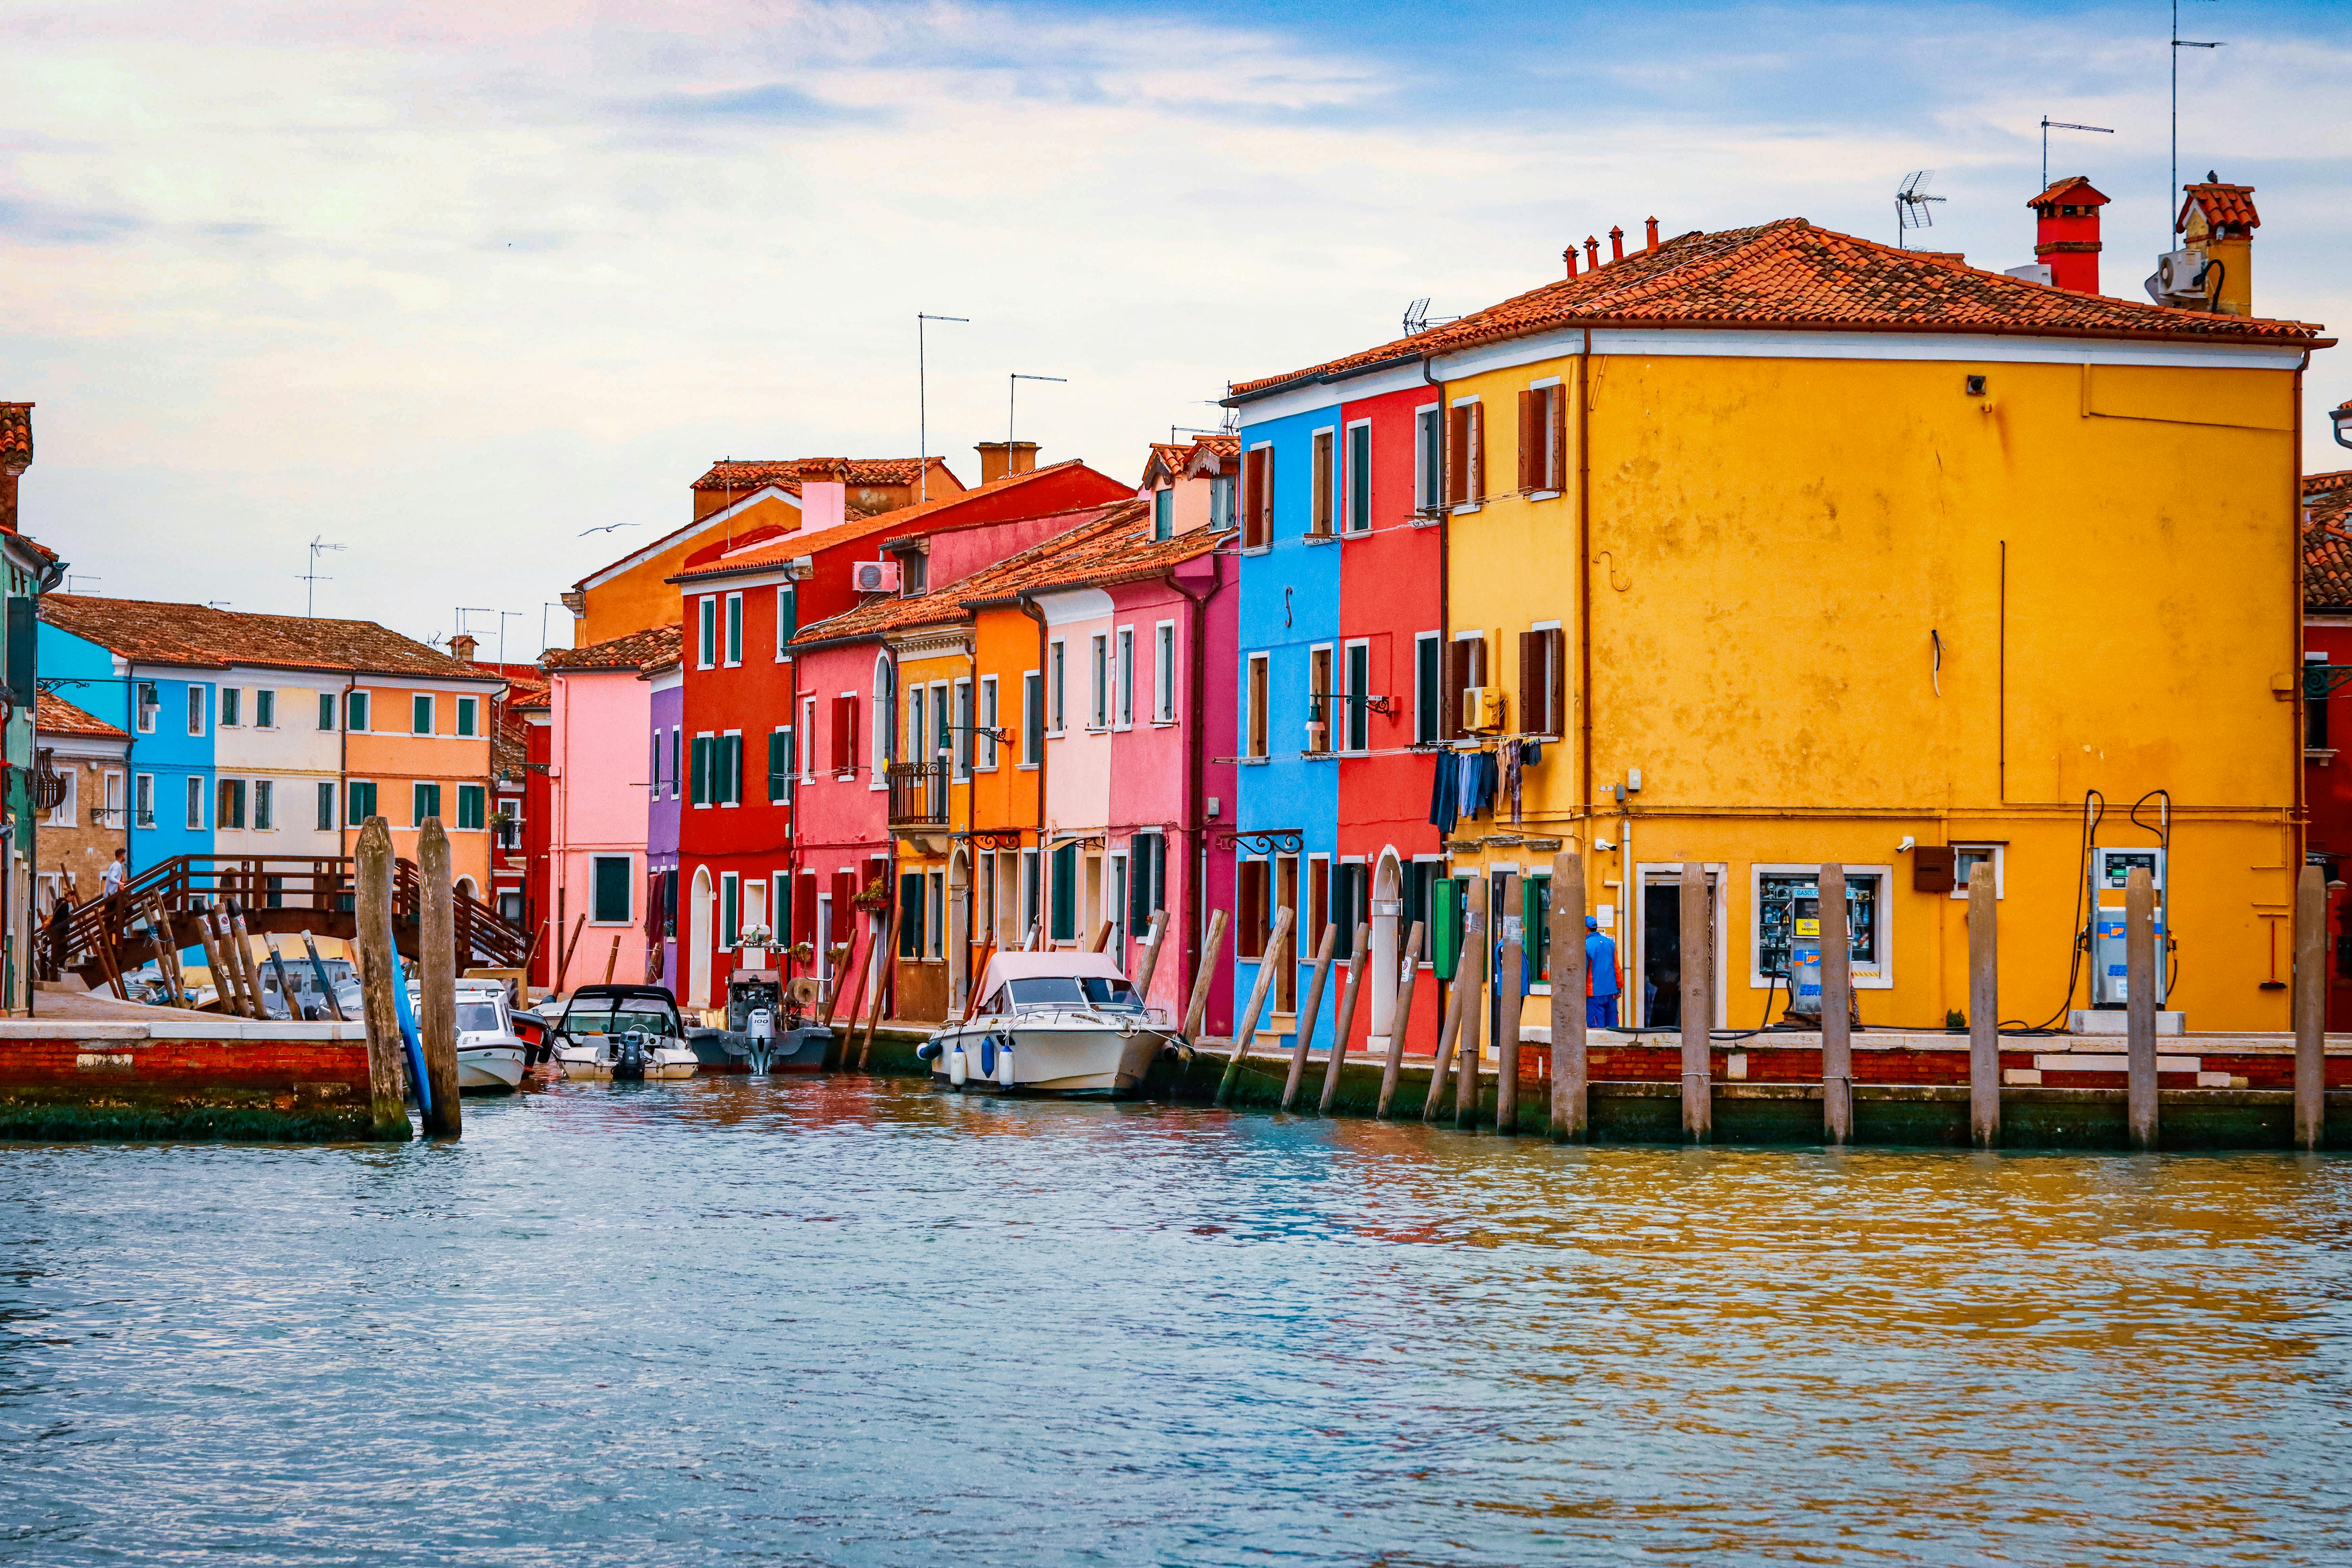
house, water, cloud, building, sky, boat, window, lake, mode of transport, neighbourhood, landmark, facade, city, summer, calm, art, travel, canal, channel, water transportation, boats and boating equipment and supplies, mixed use, watercraft, paint, reflection, urban design, tourism, evening, visual arts, vacation, transport, leisure